Gujarati people

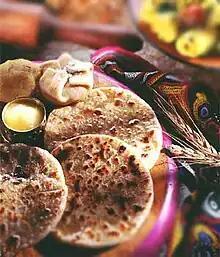
"Vedhmi" is a sweet lentil stuffed chapati.

Gujarati food has famously been described as "the haute cuisine of vegetarianism" and meals have a subtle balance of sweet, tart and mild hot sensations on the palate. Gujarati Jains, as well as many Hindus and Buddhists in Gujarat, are vegetarian. However, many Gujarati Hindu communities such as Ghanchi, Koli Patel, and Kharwa consume fish as part of their diet. Christians, and Muslims have traditionally eaten a variety of meats and seafood, although Muslims don't eat pork and Hindus don't eat beef. Gujarati cuisine follows the traditional Indian full meal structure of rice, cooked vegetables, lentil dal or curry and "roti". The different types of flatbreads that a Gujarati cooks are rotli or chapati, bhakhri, puri, thepla, rotla, dhebara, maal purah, and puran-pohli. Popular snacks such as Khaman, Dhokla, Dhokli, dal-dhokli, Undhiyu, Jalebi, fafda, chevdoh, Muthia, Bhajia, Patra, bhusu, locho, sev , fafda gathiya, vanela gathiya and Sev mamra, Sev Khaman, Dabeli are traditional Gujarati dishes savoured by many communities across the world.